St. Mary's Church of the Assumption (Praha, Texas)

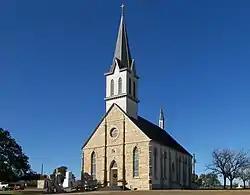
St. Mary's Church in 2008

St. Mary's Church of the Assumption is a historic church on FM 1295 in Praha, Texas.